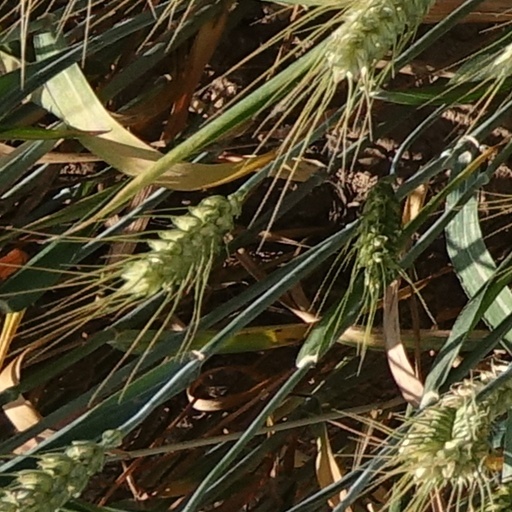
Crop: wheat